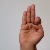
The image shows a hand gesture representing the letter 'F' in Indian Sign Language.